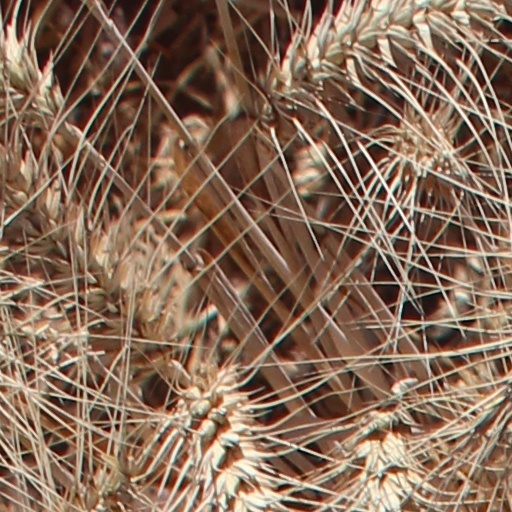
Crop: wheat